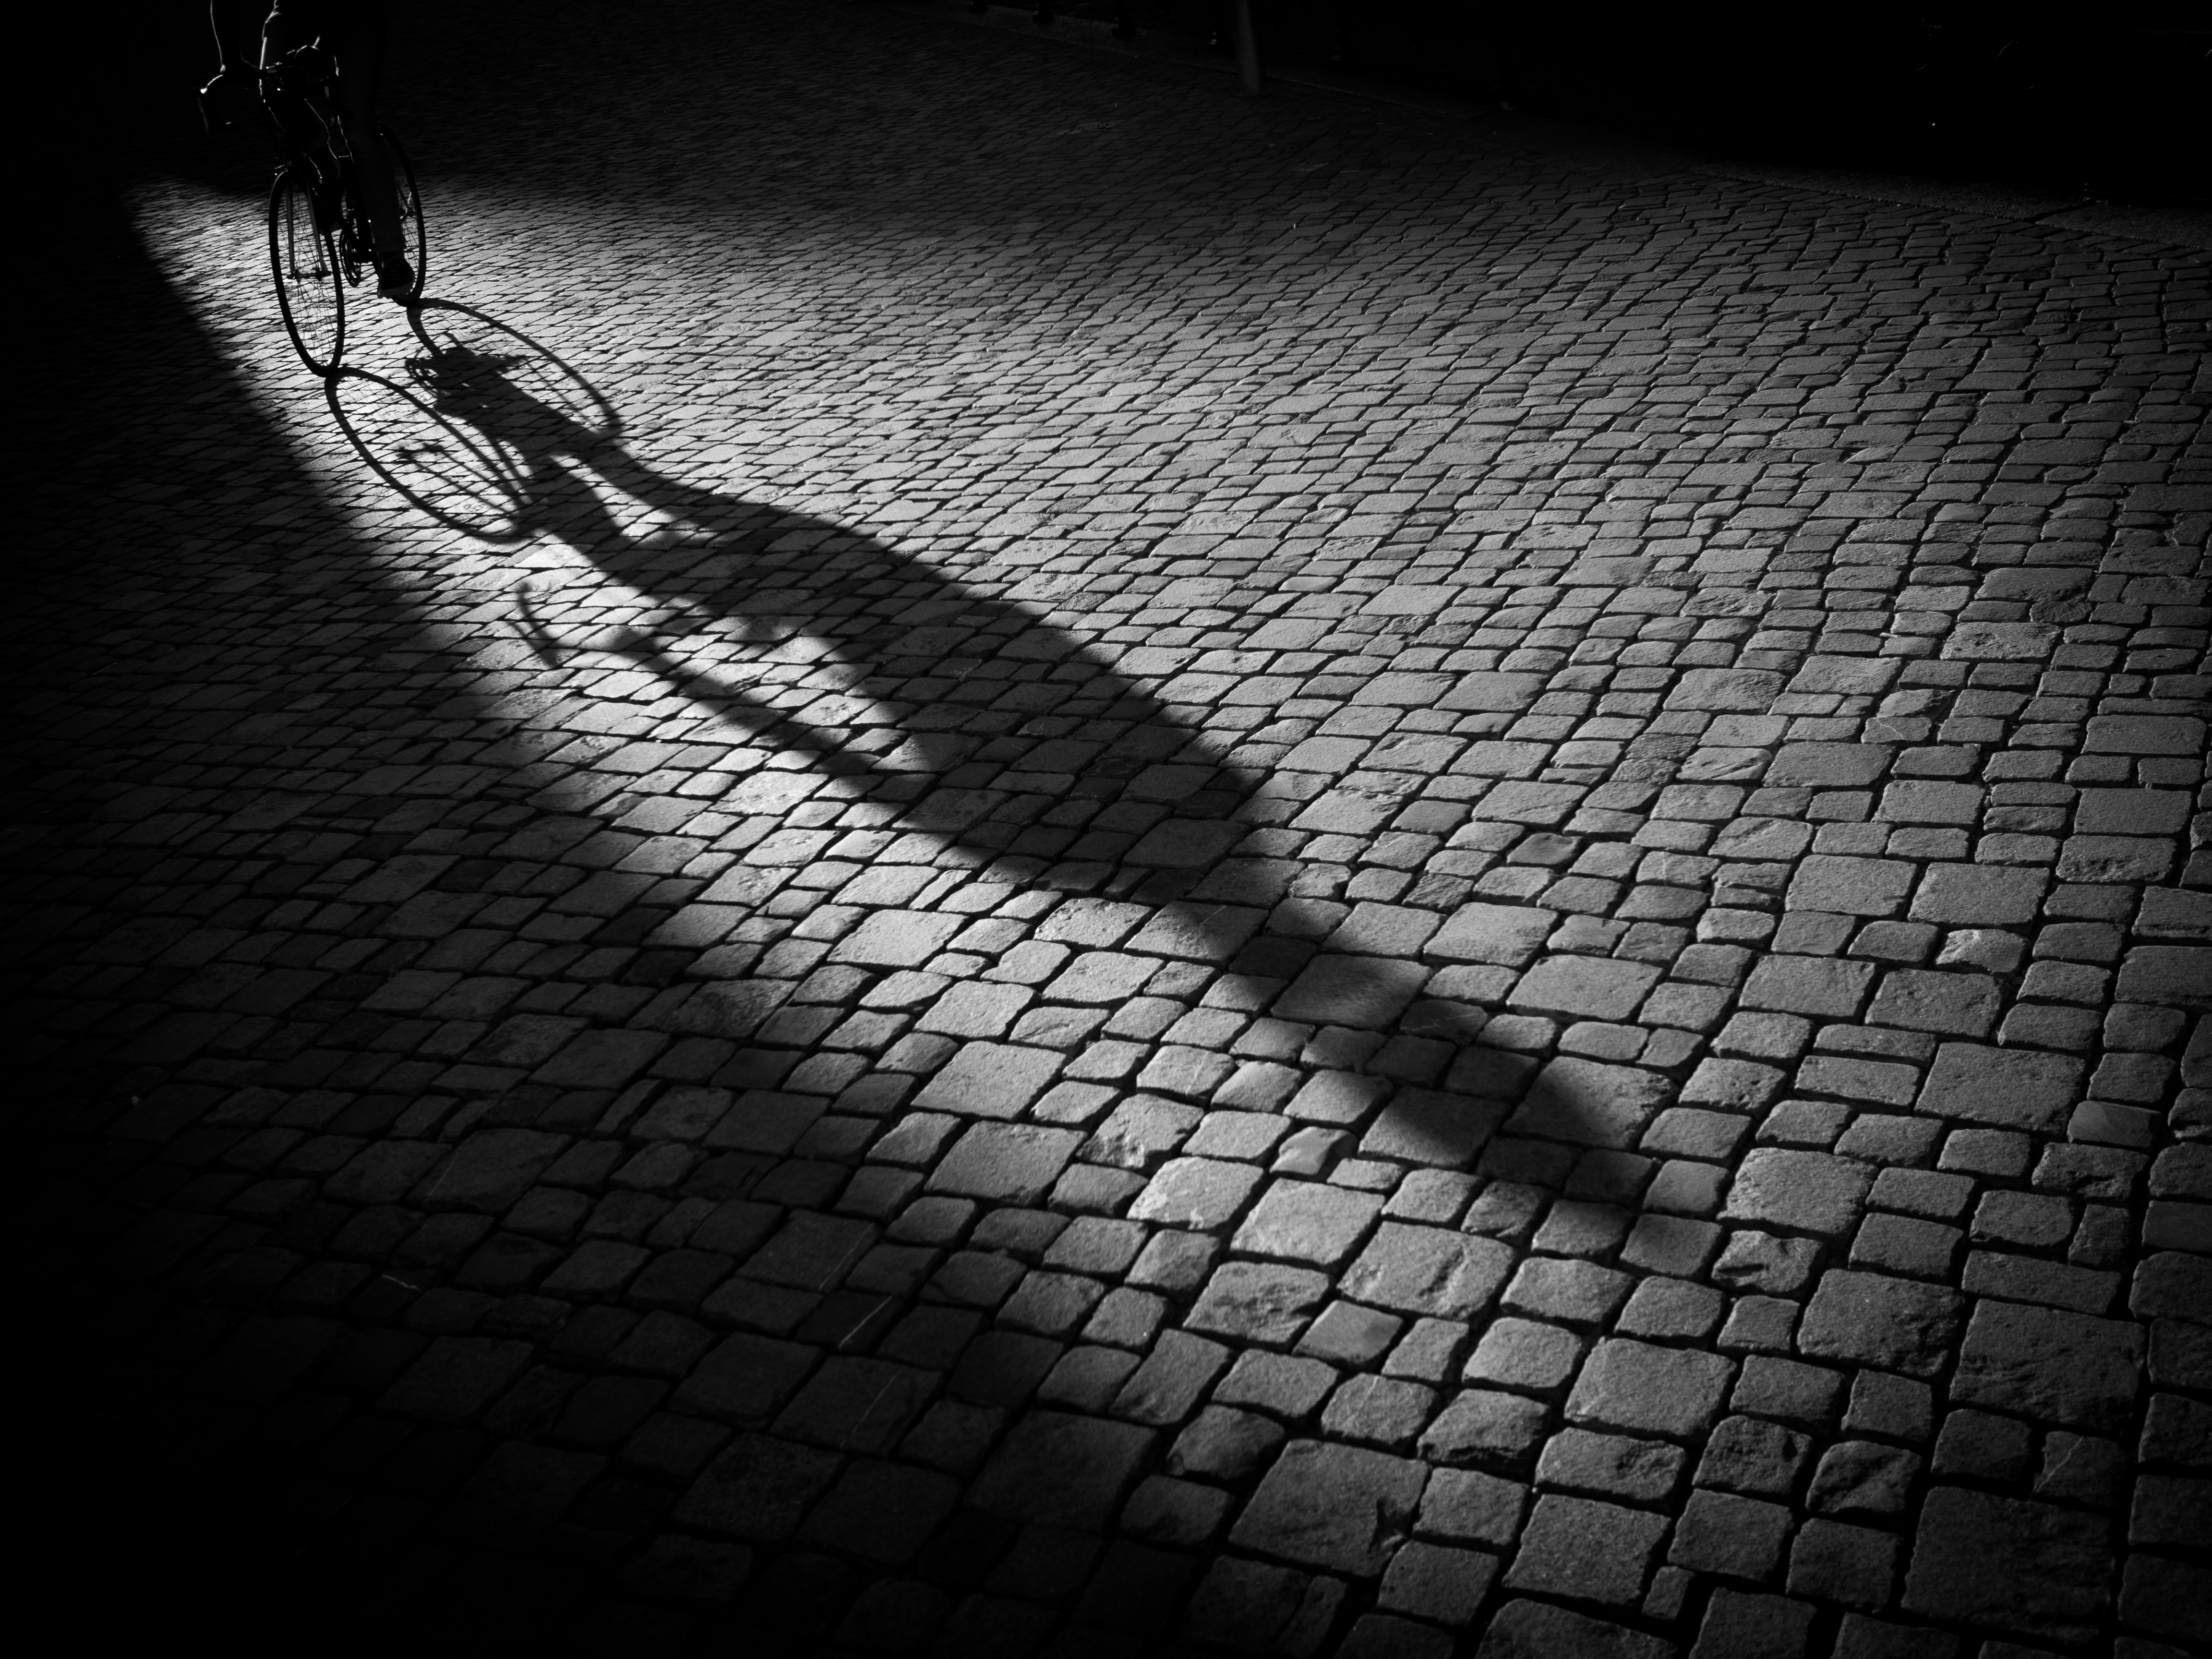
beach, landscape, sea, tree, water, nature, snow, winter, music, bird, light, black and white, people, sky, sun, sunset, white, bridge, street, car, night, photography, house, texture, flower, lake, old, city, dog, river, summer, orange, line, portrait, food, green, reflection, red, cat, color, macro, park, shadow, darkness, blue, black, yellow, garden, monochrome, pink, christmas, moon, circle, flowers, trees, streetphotography, bw, blackandwhite, family, art, clouds, thomas, symmetry, olympus, new, omd, shape, strap, leuthard, em10, monochrome photography, computer wallpaper